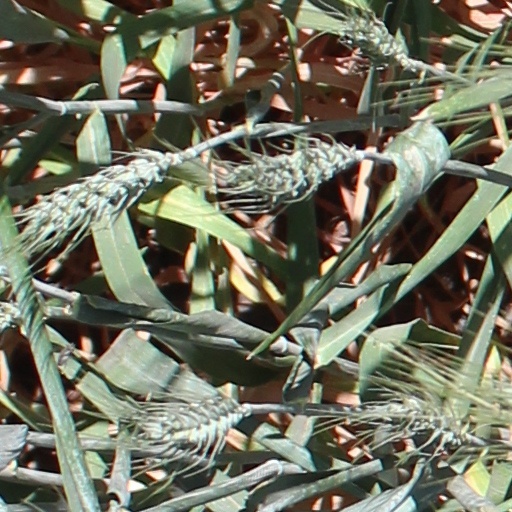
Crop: wheat